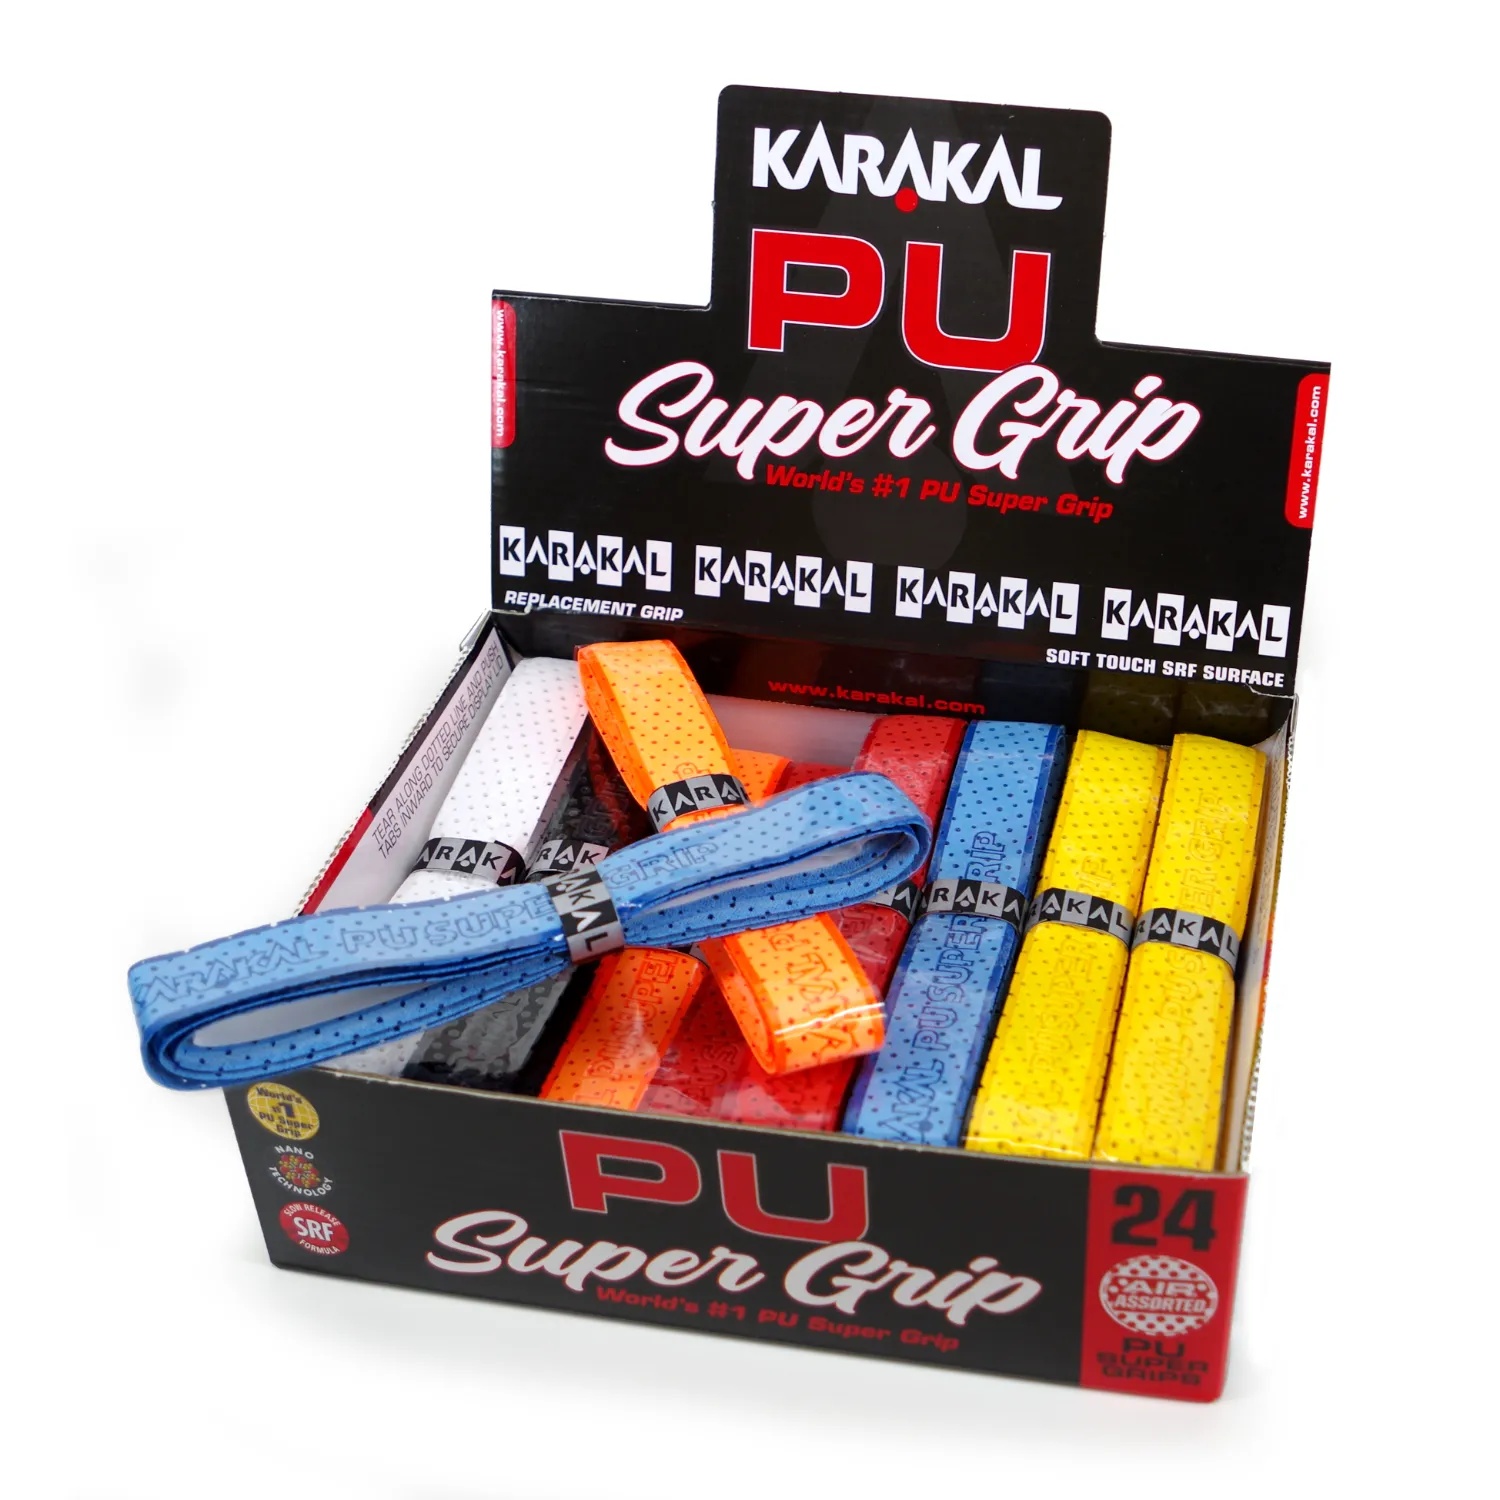
Karakal PU Super Grip Air 24 Display Box
A lighter weight grip with a breathable surface to increase gripping power and comfort. The Karakal PU Super Grip Air has been modified from the standard PU Super Grip by adding large lattice airholes for a cool grip. The PU Super Grip Air has all the benefits of our number 1 selling Karakal PU Super Grip, but is in a lighter weight with a breathable surface that helps gripping power and comfort. Adding 'Nano' sized particles at a molecular level has also greatly improved the grips durability. Box of 24 assorted colours 6 x 4 of each colour Replacement Grip Karakal SRF (Slow Release Formula) Surface Large Lattice Airholes for a cool grip Super Tacky Self Adhesive Universal Length for all racket types Extra long life
Brand: Karakal
Category: Sporting Goods > Athletics > Racquetball & Squash > Racquetball Rackets